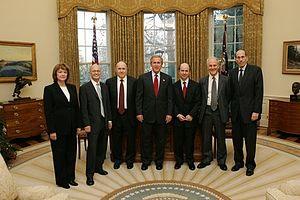
Richard Axel est un médecin américain né le 2 juillet 1946 à Brooklyn, qui a obtenu en 2004 le prix Nobel de physiologie ou médecine.